James Brainard

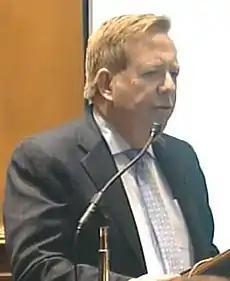

James Brainard (born 1954) is a retired American politician of the Republican Party who served as the fifth mayor of Carmel, Indiana, a principal city in the Indianapolis metropolitan area, from 1996 to 2024. At the time he left office on January 1, 2024, he was one of Indiana's longest serving mayors. During his tenure as mayor, Carmel's population grew from 25,000 in 1996 to 102,000 in 2021 and saw the creation of a new downtown called City Center, where a new 1,600-seat concert hall, The Palladium at the Center for the Performing Arts, opened in 2011. Two smaller theaters opened as well, in addition to the redevelopment of the oldest part of town into a new Arts & Design District. Brainard announced in September 2022 that he would not run for re-election in 2023. His term expired on January 1, 2024, and he was succeeded by fellow Republican, Sue Finkam.